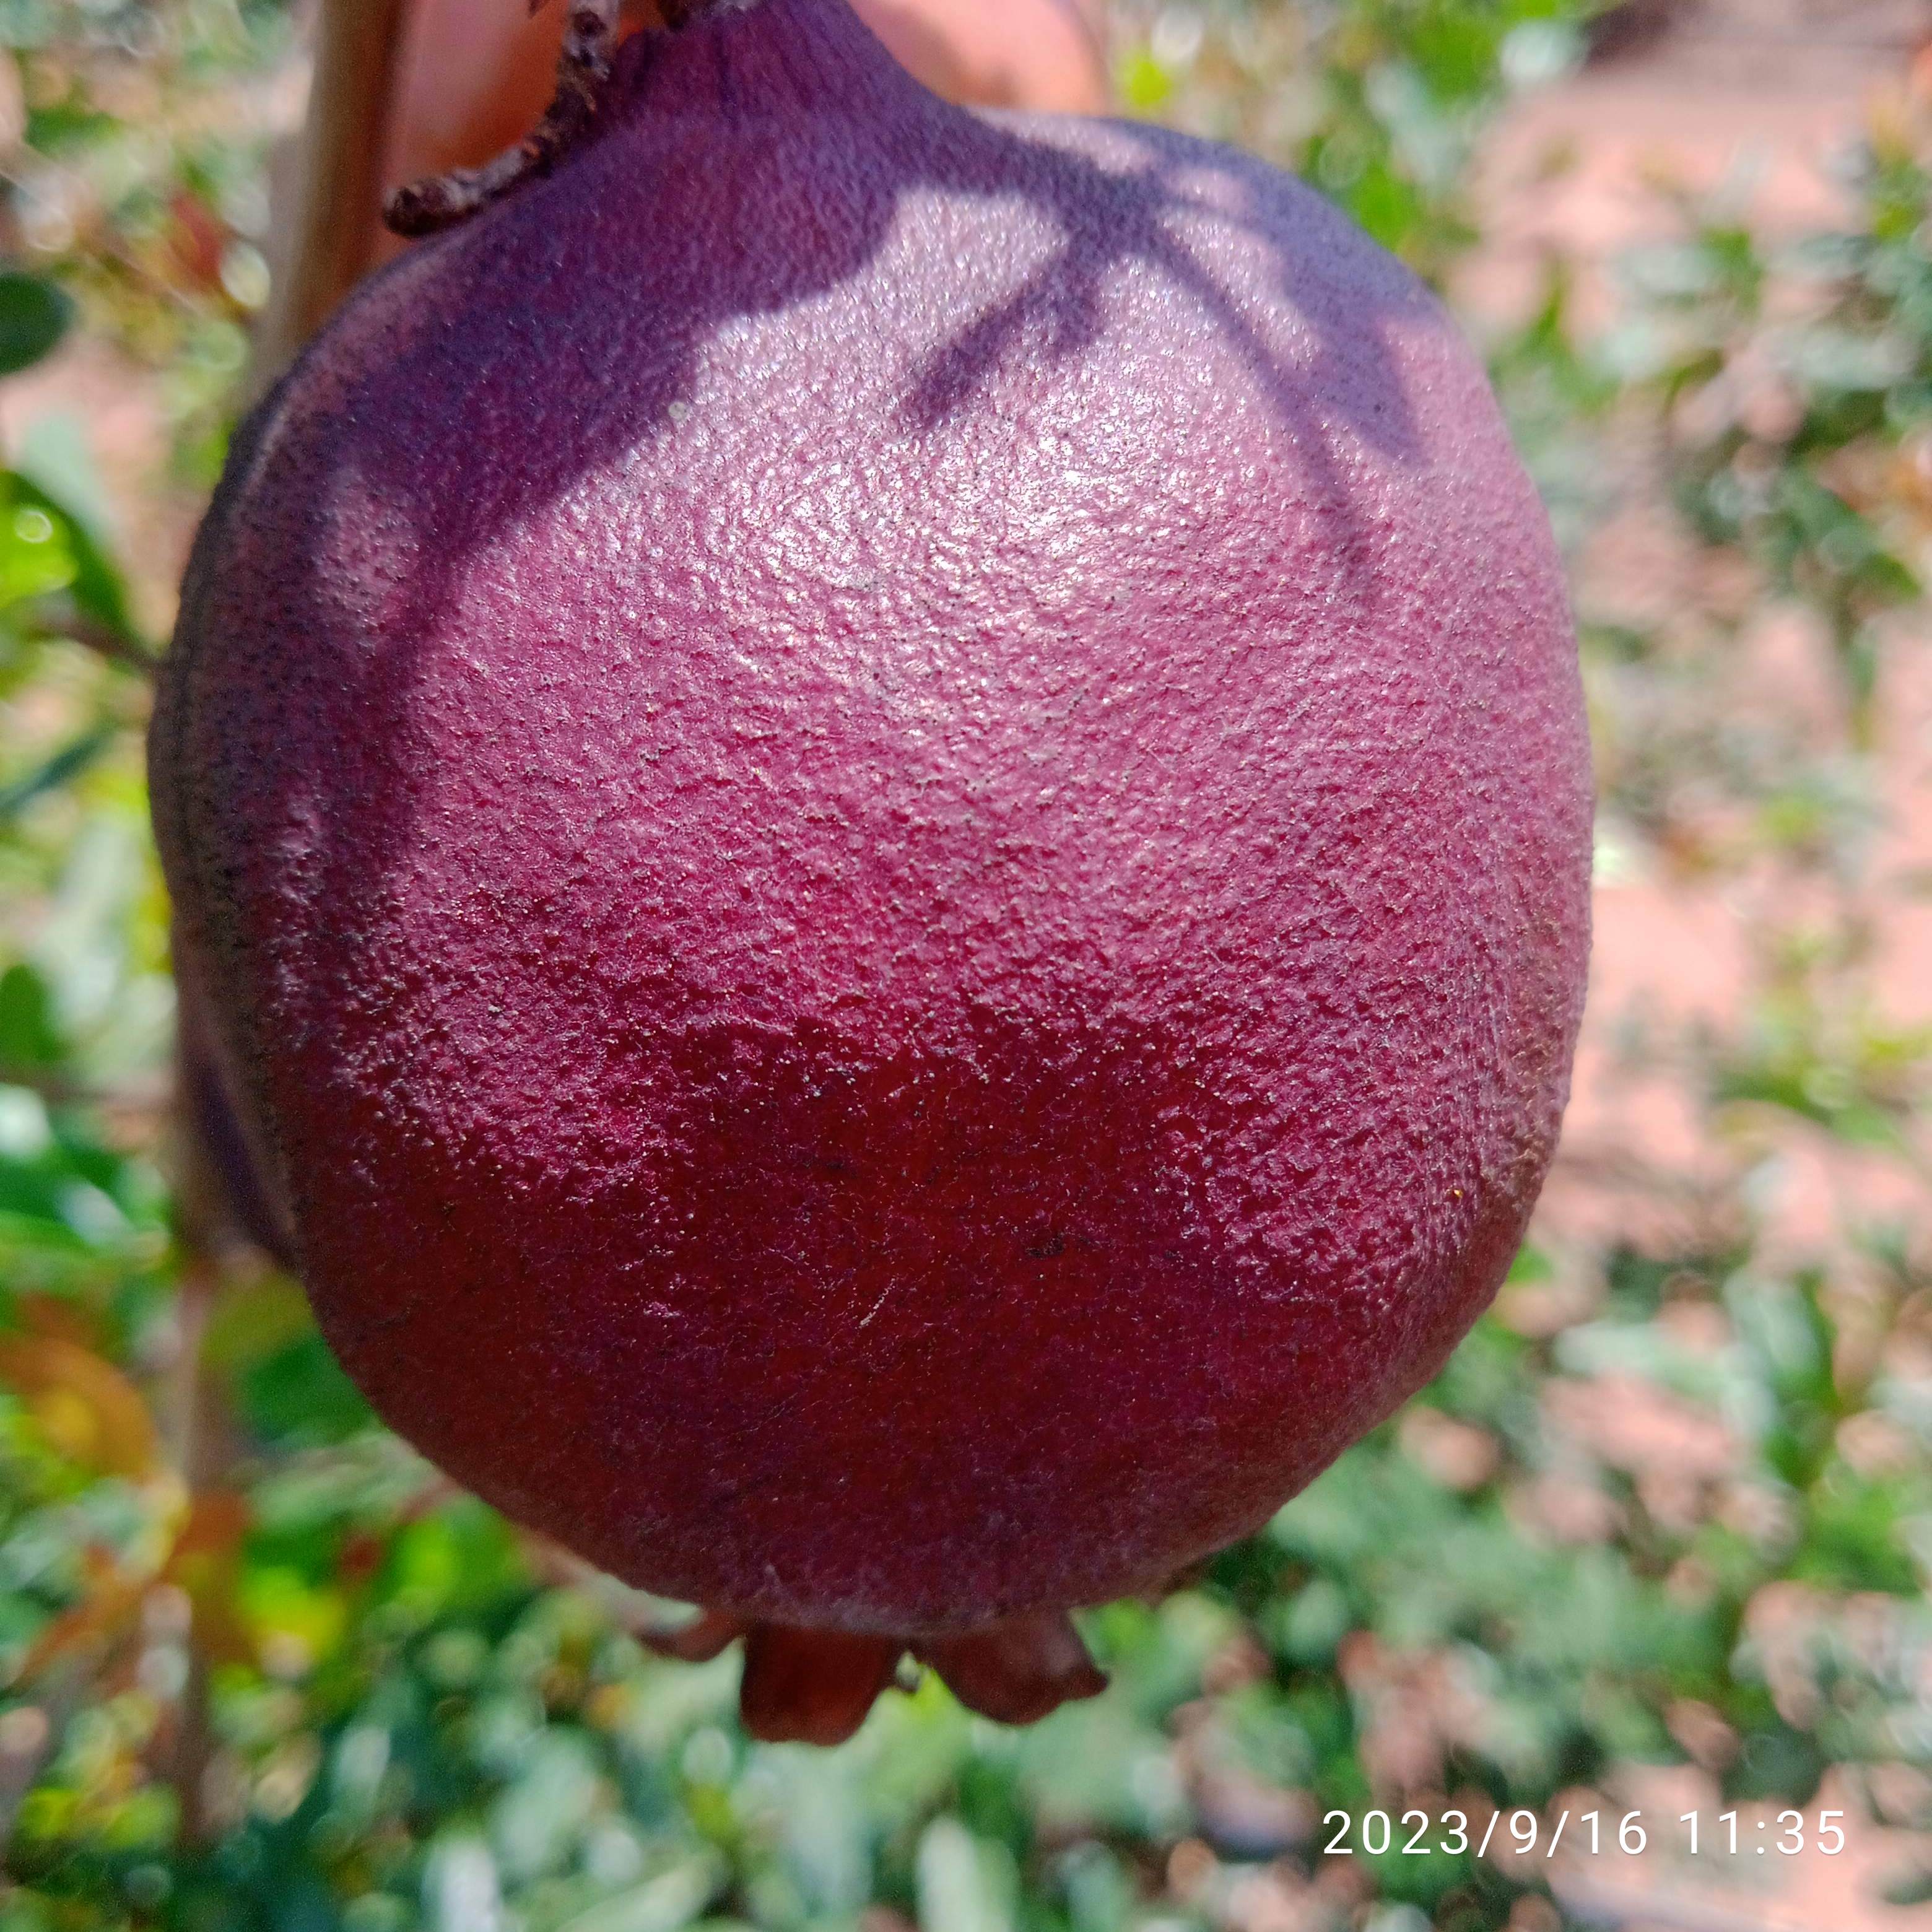
Label: Alternaria